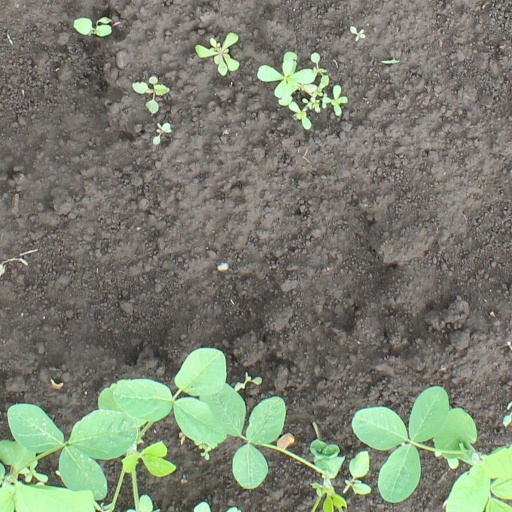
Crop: soybean